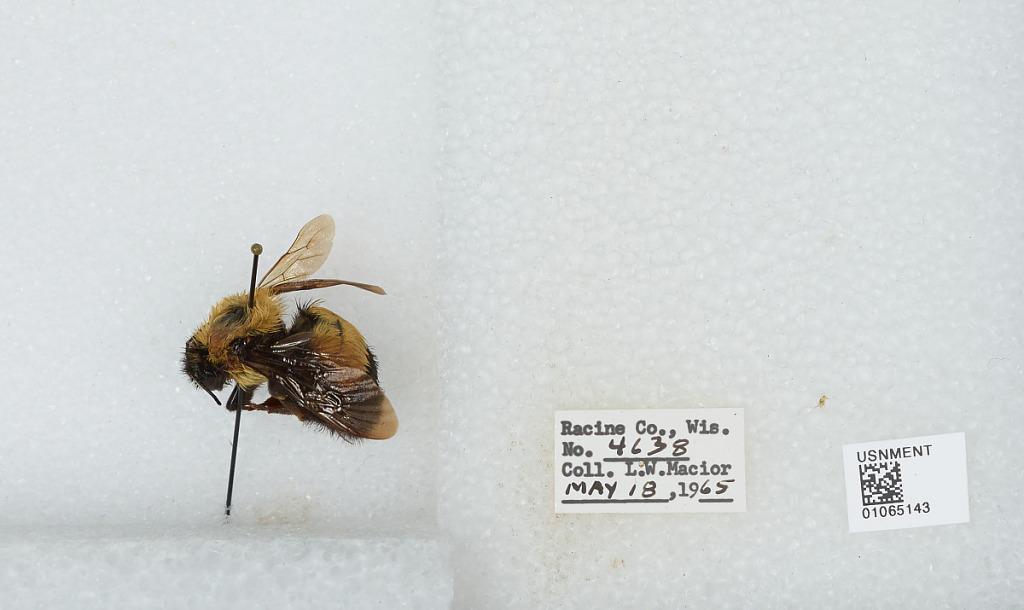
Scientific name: Bombus (Bombus) affinis Cresson
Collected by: L. Macior
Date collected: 1965-5-18
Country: United States
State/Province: Wisconsin
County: Racine
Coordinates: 42.78, -87.76